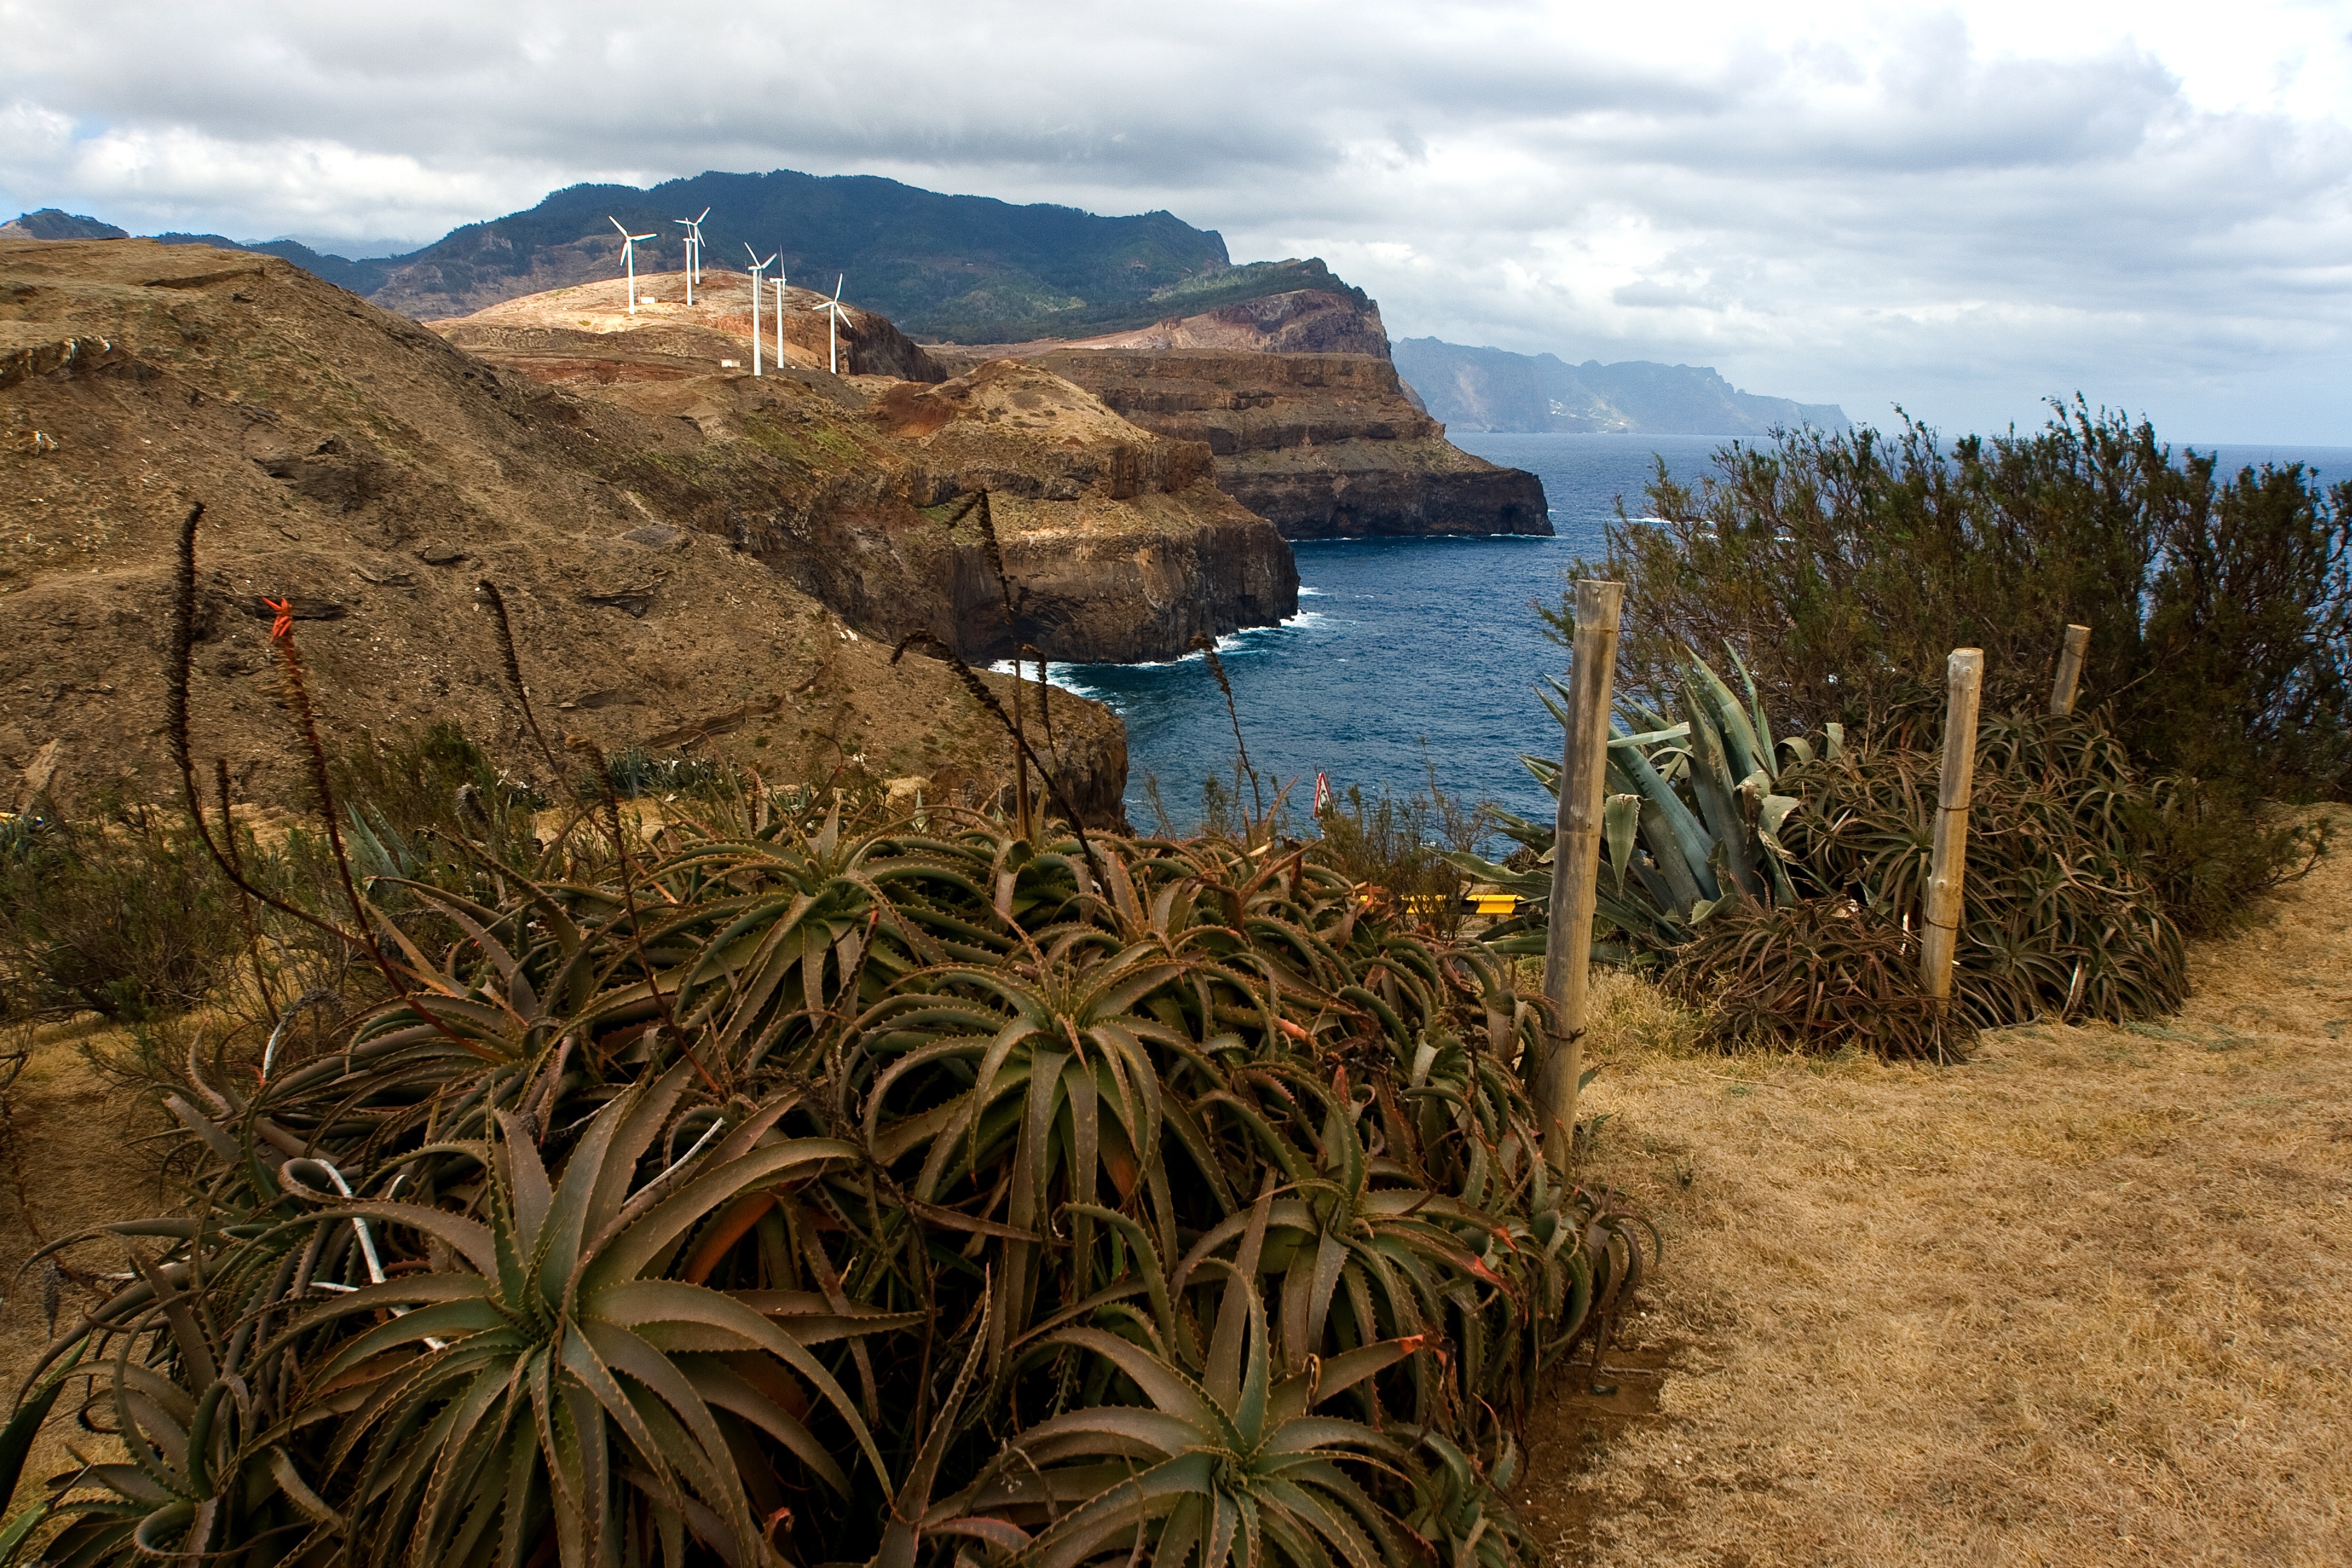
landscape, sea, coast, mountain, flower, lake, terrain, rocky coast, madeira, south coast, aloe vera, natural environment